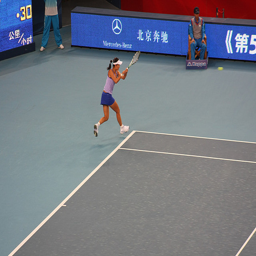
A tennis player is trying to hit a ball.
Woman playing tennis on green and gray court
A tennis player serving the ball very hard.
There is a woman playing a game of tennis.
A tennis player is hustling on the tennis court.